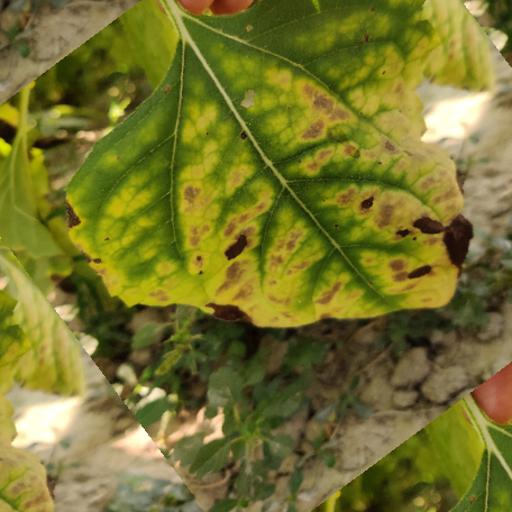
Label: Downy_mildew